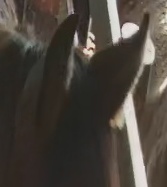
Face region: ears (position_of_ears)
Pain indicator: not_present